Paragon Oil

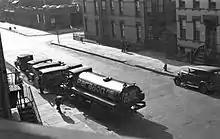
A Paragon Oil truck servicing a Brooklyn apartment building in the 1930s.

Paragon Oil was an American oil company, founded in 1925 in New York City by the Schwartz family, and sold to Texaco in the late 1950s. It is not related to the Paragon Oil Company operating today in Brooklyn.